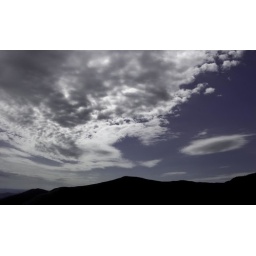
clouds over Baldface south from mount meader